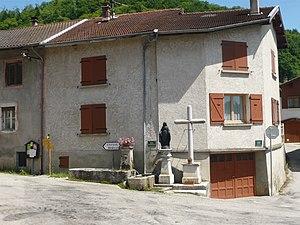
Croix et Statue de la Vierge au centre du hameau de Hautefort, commune de Saint-Nicolas-de-Macherin (France). Juin 2012
Saint-Nicolas-de-Macherin est une commune française située dans le département de l'Isère en région Auvergne-Rhône-Alpes. Ses habitants sont appelés les Macherinois.